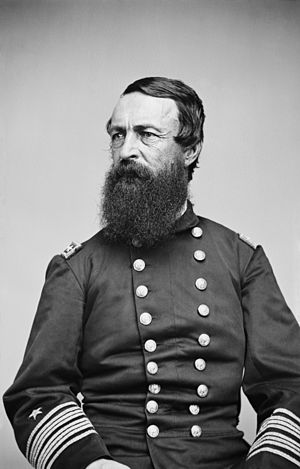
David Dixon Porter
David Dixon Porter var en amerikansk admiral, som blev en af de mest bemærkelsesværdige flådehelte under den amerikanske borgerkrig.